Qicheng Road station

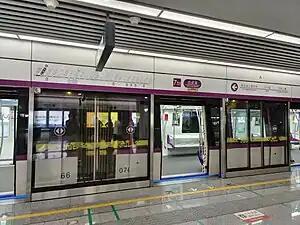

Qicheng Road is a metro station on Line 7 of the Hangzhou Metro in China. Opened on 30 December 2020, it is located in the Qiantang District of Hangzhou.